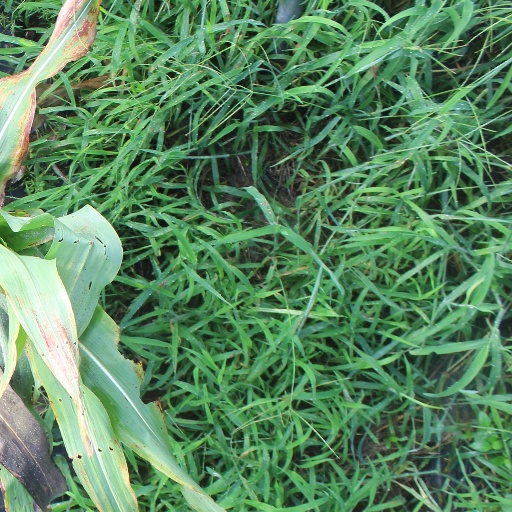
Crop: sorghum